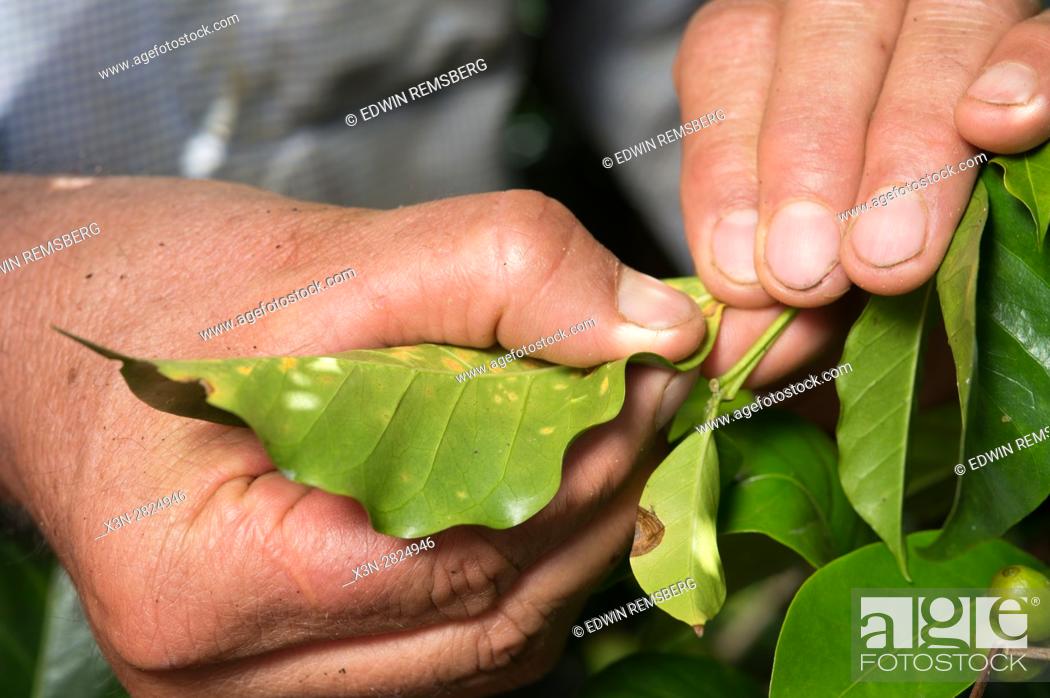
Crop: unknown
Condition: coffee_coffee_rust